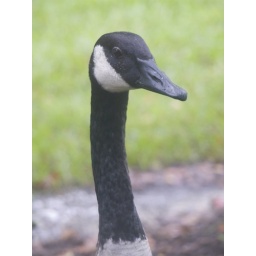
Canadian Goose Head Shot taken through my first floor office window in Covington, Louisiana